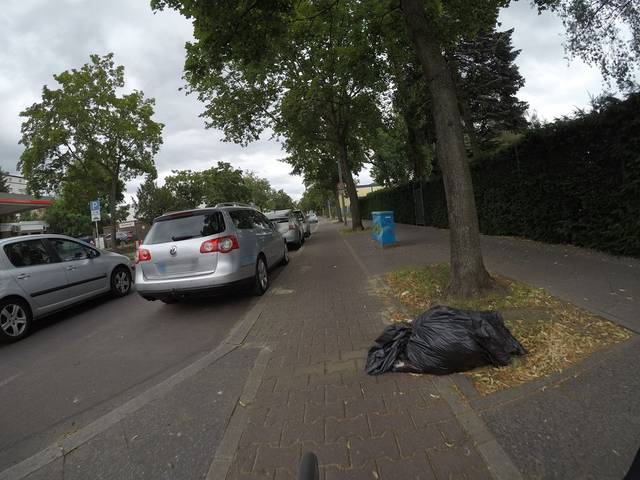
Region: Germany
Coordinates: 52.577, 13.314